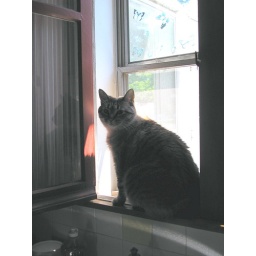
Reflection in the kitchen window